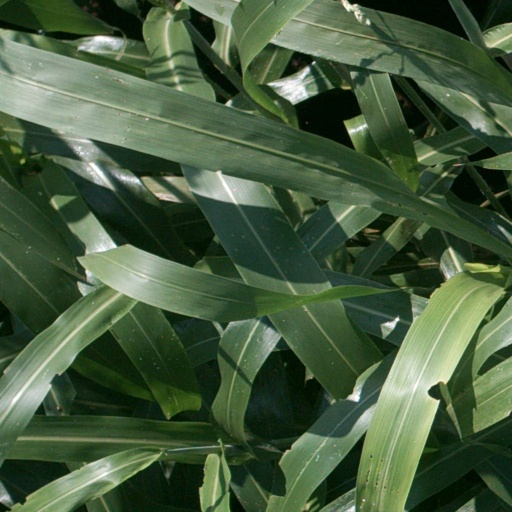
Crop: sorghum